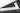
Number: 7